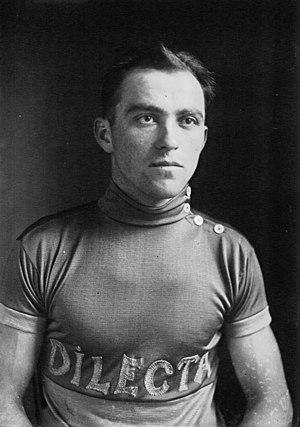
Paul Le Drogo, cycliste
Paul Le Drogo est un cycliste professionnel français né le 16 février 1905 à Pontivy et mort le 25 juillet 1966 à Sarzeau. Il est le frère de Ferdinand Le Drogo, également coureur cycliste.
Louis Bobet, dit Louison Bobet, né le 12 mars 1925 à Saint-Méen-le-Grand et mort le 13 mars 1983 à Biarritz, est un coureur cycliste français. Professionnel de 1947 à 1961, il est considéré comme l'un des plus grands coureurs de l'histoire du cyclisme et possède l'un des palmarès les plus riches de son sport.
Gérard Saint, né le 11 juillet 1935 à Argentan et mort le 16 mars 1960 à l'âge de 24 ans à proximité de l'hôpital du Mans où il avait été transporté à la suite d'un accident de la route, est un coureur cycliste professionnel français. De grande taille, il était excellent rouleur et spécialiste du contre-la-montre. Son comportement sur des courses à étapes et notamment le Tour de France 1959, dont il est la révélation, a dévoilé de belles dispositions de grimpeur. Fauché en pleine ascension, il incarnait la figure du coureur cycliste cherchant à s'extraire de son milieu pauvre et de sa condition prolétaire par le biais de son sport — il était à ses débuts ouvrier agricole — et donc d'une condition modeste à l'instar du héros de 325 000 francs de Roger Vailland.